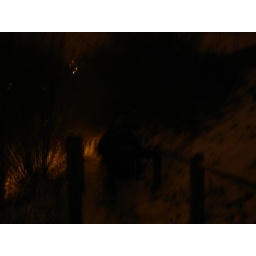
Walking home from the train station in the snow.